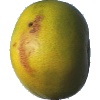
Label: pomelo_sweetie